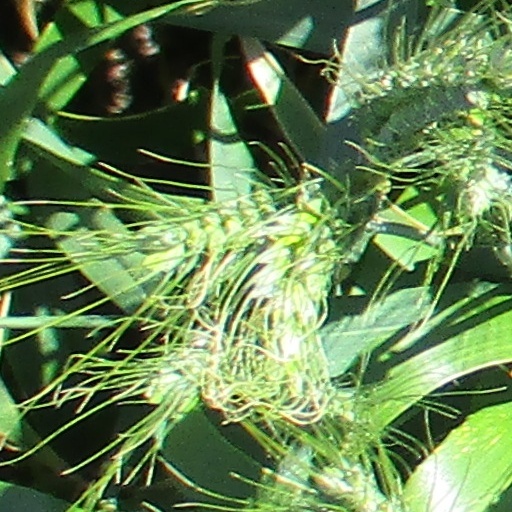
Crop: wheat